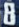
Number: 8